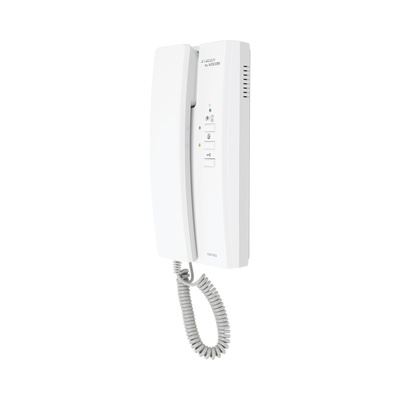
Auricular para sistema KLPD410 y KIP120
Brand: KOCOM
Características principales: Compatible con KLPD410 y estacion de guardia KIP120 Uso para interior. Cableado de 5 hilos. Función de apertura de puerta. Sonido electrónico. Características Físicas y Eléctricas: Temperatura de operación de 0 - 50 C Consumo de corriente de 30 mA. Compatible solo con KLPD410 . Montaje de pared. Dimenciones de 92(W) x 210(H) x 57(D) mm 2 Años de Garantía. Características Destacadas: Los sistemas de audioporteros KLPD-410 son muy redituables ya que al ser equipos analógicos es muy sencilla y fiable su instalación, para estos equipos se recomienda usar cable calibre 18 100% cobre de preferencia blindado para tener la mayor distancia y calidad de audio. Cables sugeridos 9274 1119-5501/500 92-70 ACCESS-184/500 Notas - La conexión de los dispositivos es en cascada, no es posible conectar en estrella. - La distancia maxima son 300m desde el frente de calle a el ultimo de los auriculares
Category: Electronics > Communications > Intercom Accessories > Speaker Units